Trumpism

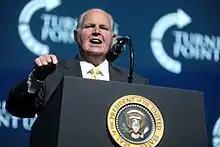
Rush Limbaugh speaking in West Palm Beach in 2019

Trumpism has been likened to Benito Mussolini's Italian fascism by critics of Trump, and significant academic debate exists over the prevalence of fascism and neo-fascism within Trumpism. Historians and election experts have compared Trump's anti-democratic tendencies and egotistical personality to the sentiments and rhetoric of Benito Mussolini and Italian fascism. Several scholars have rejected comparisons with fascism, instead viewing Trump as authoritarian and populist.